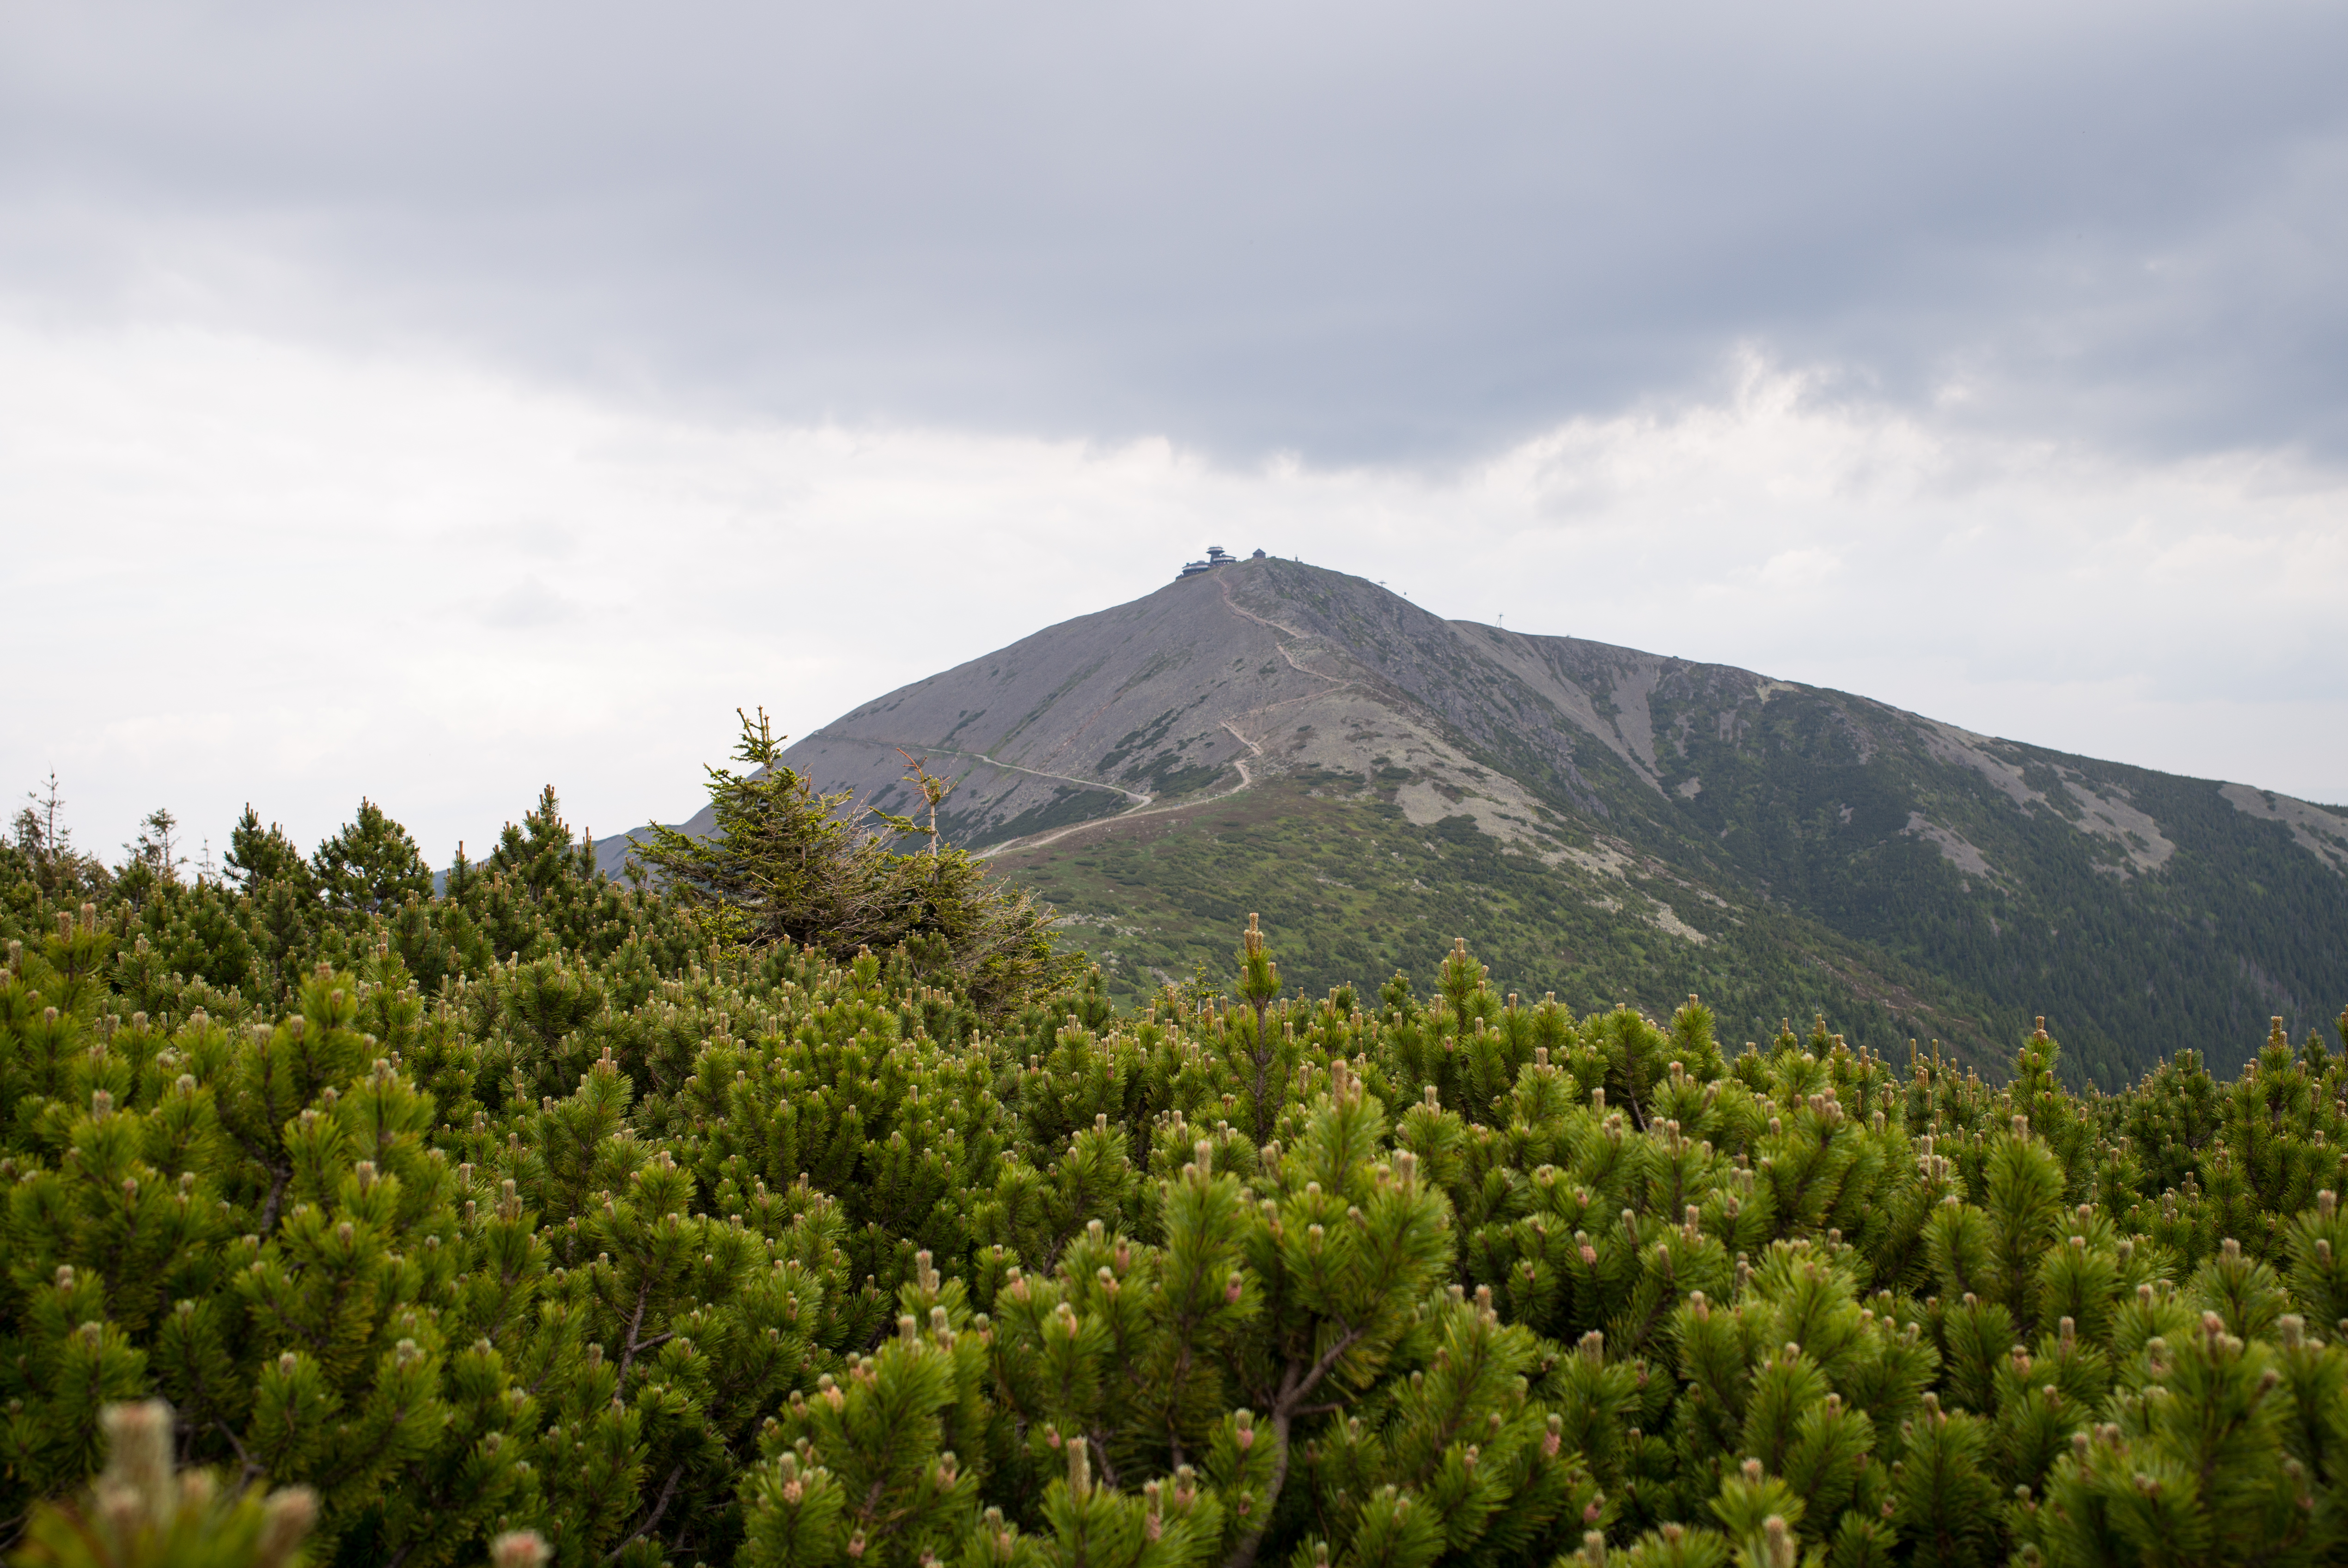
landscape, tree, nature, forest, path, outdoor, wilderness, mountain, hiking, trail, field, meadow, hill, flower, valley, mountain range, summer, travel, range, environment, europe, agriculture, ridge, trees, hills, m, mountains, plantation, plateau, 28, habitat, leica, 240, czech, bohemia, cesko, summicron, svaty, krkonose, mlyn, spindleruv, evergreens, snezka, petr, priroda, vylet, active, leto, hory, riesengebirge, ecosystem, rural area, landform, geographical feature, mountainous landforms